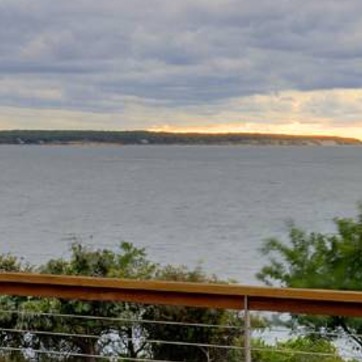
Material: water